Oskari Frösén

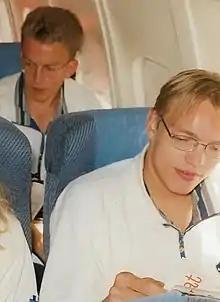
Oskari Frösén image

Oskari Frösén (born 24 January 1976 in Kristinestad) is a Finnish high jumper, who won a total of five national titles in the men's high jump event.